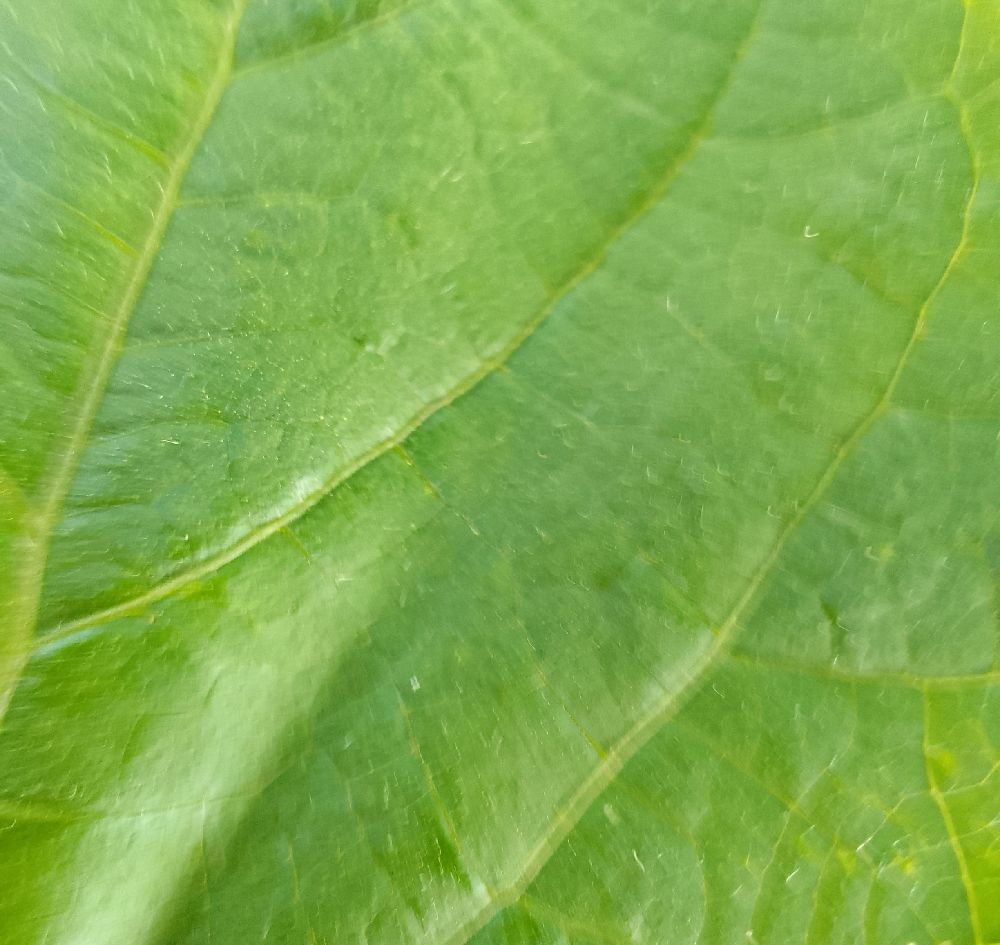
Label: healthy